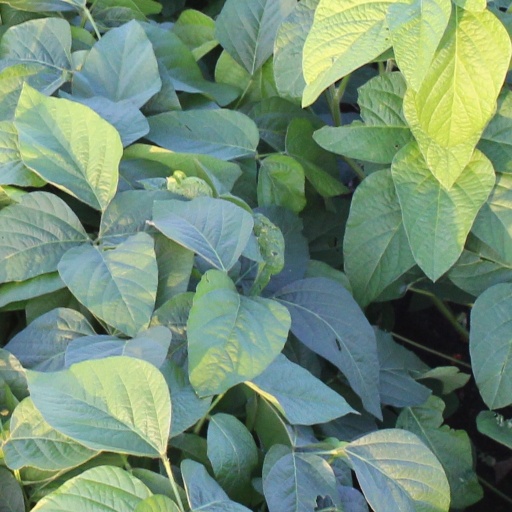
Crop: soybean